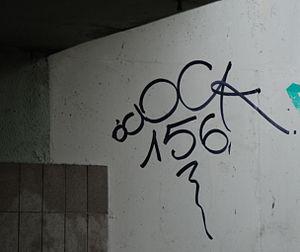
Un graffiti est une inscription exécutée sur une surface.
O'Clock est un graffeur français originaire de la région parisienne. Il est souvent considéré comme l'un des tagueurs les plus productifs et les plus inventifs de l'histoire du graffiti parisien.